Minetta Creek

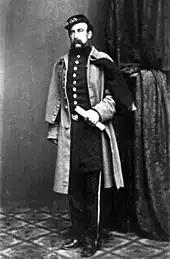
Egbert Ludovicus Viele, a nineteenth-century expert on Minetta Creek

With increasing numbers of immigrants moving to the area during the latter half of the nineteenth century, several doctors were appointed by the New York State Legislature to investigate housing conditions in tenements, and they spent many days interrogating various residents. On October 27, 1884 they interrogated John F. Attridge, a real estate agent, on living conditions in various kinds of housing in lower Manhattan. At one point Doctor S. Oakley Vanderpoel raised the subject of whether houses built over filled-in ground had proper drainage. To this Attridge responded: "I lived for fifteen years over Minetta Brook, and the people always considered it the most unhealthy place in New York, but there was nobody sick."